Trapezium (novel)

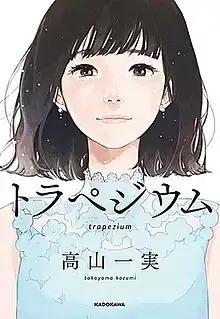
Novel volume cover

is a Japanese novel written by then-Nogizaka46 member Kazumi Takayama. It was initially serialized in Kadokawa Shoten's "Da Vinci" book and manga news magazine from April 2016 to August 2018. Kadokawa Shoten later published the novel in print with cover art by Tae in November 2018. An anime film adaptation produced by CloverWorks premiered in Japan in May 2024. A manga adaptation illustrated by Kina Kazuharu began serialization on Kadokawa Shoten's "KadoComi" website in February 2025.